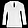
Label: Pullover